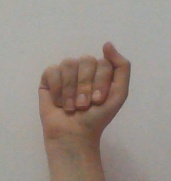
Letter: saad